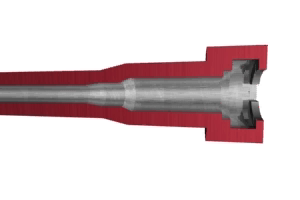
Dans l'armement, le verrou rotatif est un système inventé par Johann Nikolaus von Dreyse et utilisé pour la première fois en 1836 dans le fusil Dreyse à aiguille. Il permet le verrouillage de la balle dans le canon, puis l'éjection de la douille.